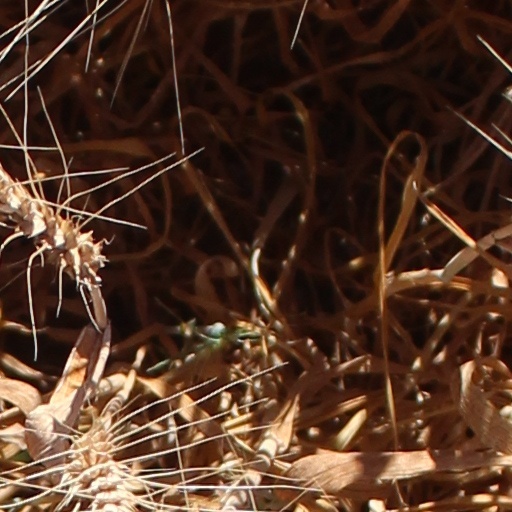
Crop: wheat